Auberge de France

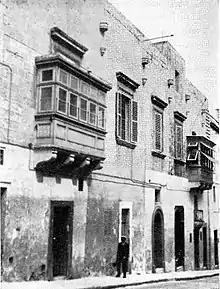
The first Auberge de France in the 1880s

Following the transfer of the capital city of Malta from Birgu to Valletta, the langue of France had to move from its original auberge in Birgu to a new site in Valletta. The first French auberge in Valletta was built some time after 1570, on a site bounded by Old Mint Street, South Street, Scots Street and Windmill Street, and it was designed by the Maltese architect Girolamo Cassar. It remained in use until the construction of the second auberge some time after 1588.